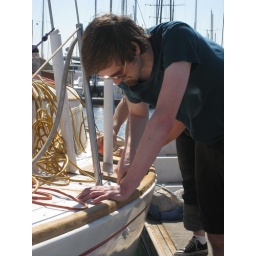
Friends gathered to help Matt sand and paint his sailboat in Alameda.